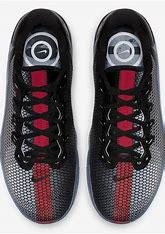
Brand: Nike
Model: Metcon 5